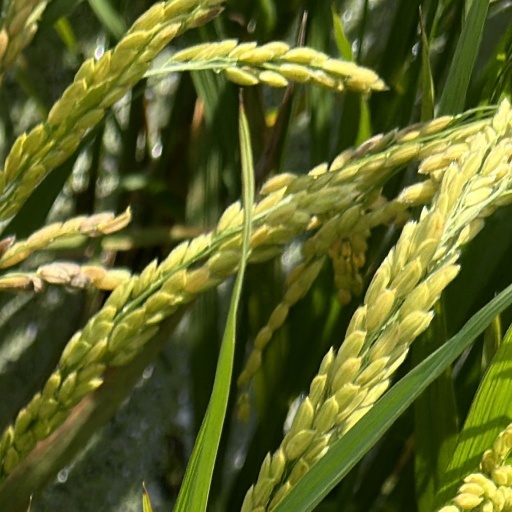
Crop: rice